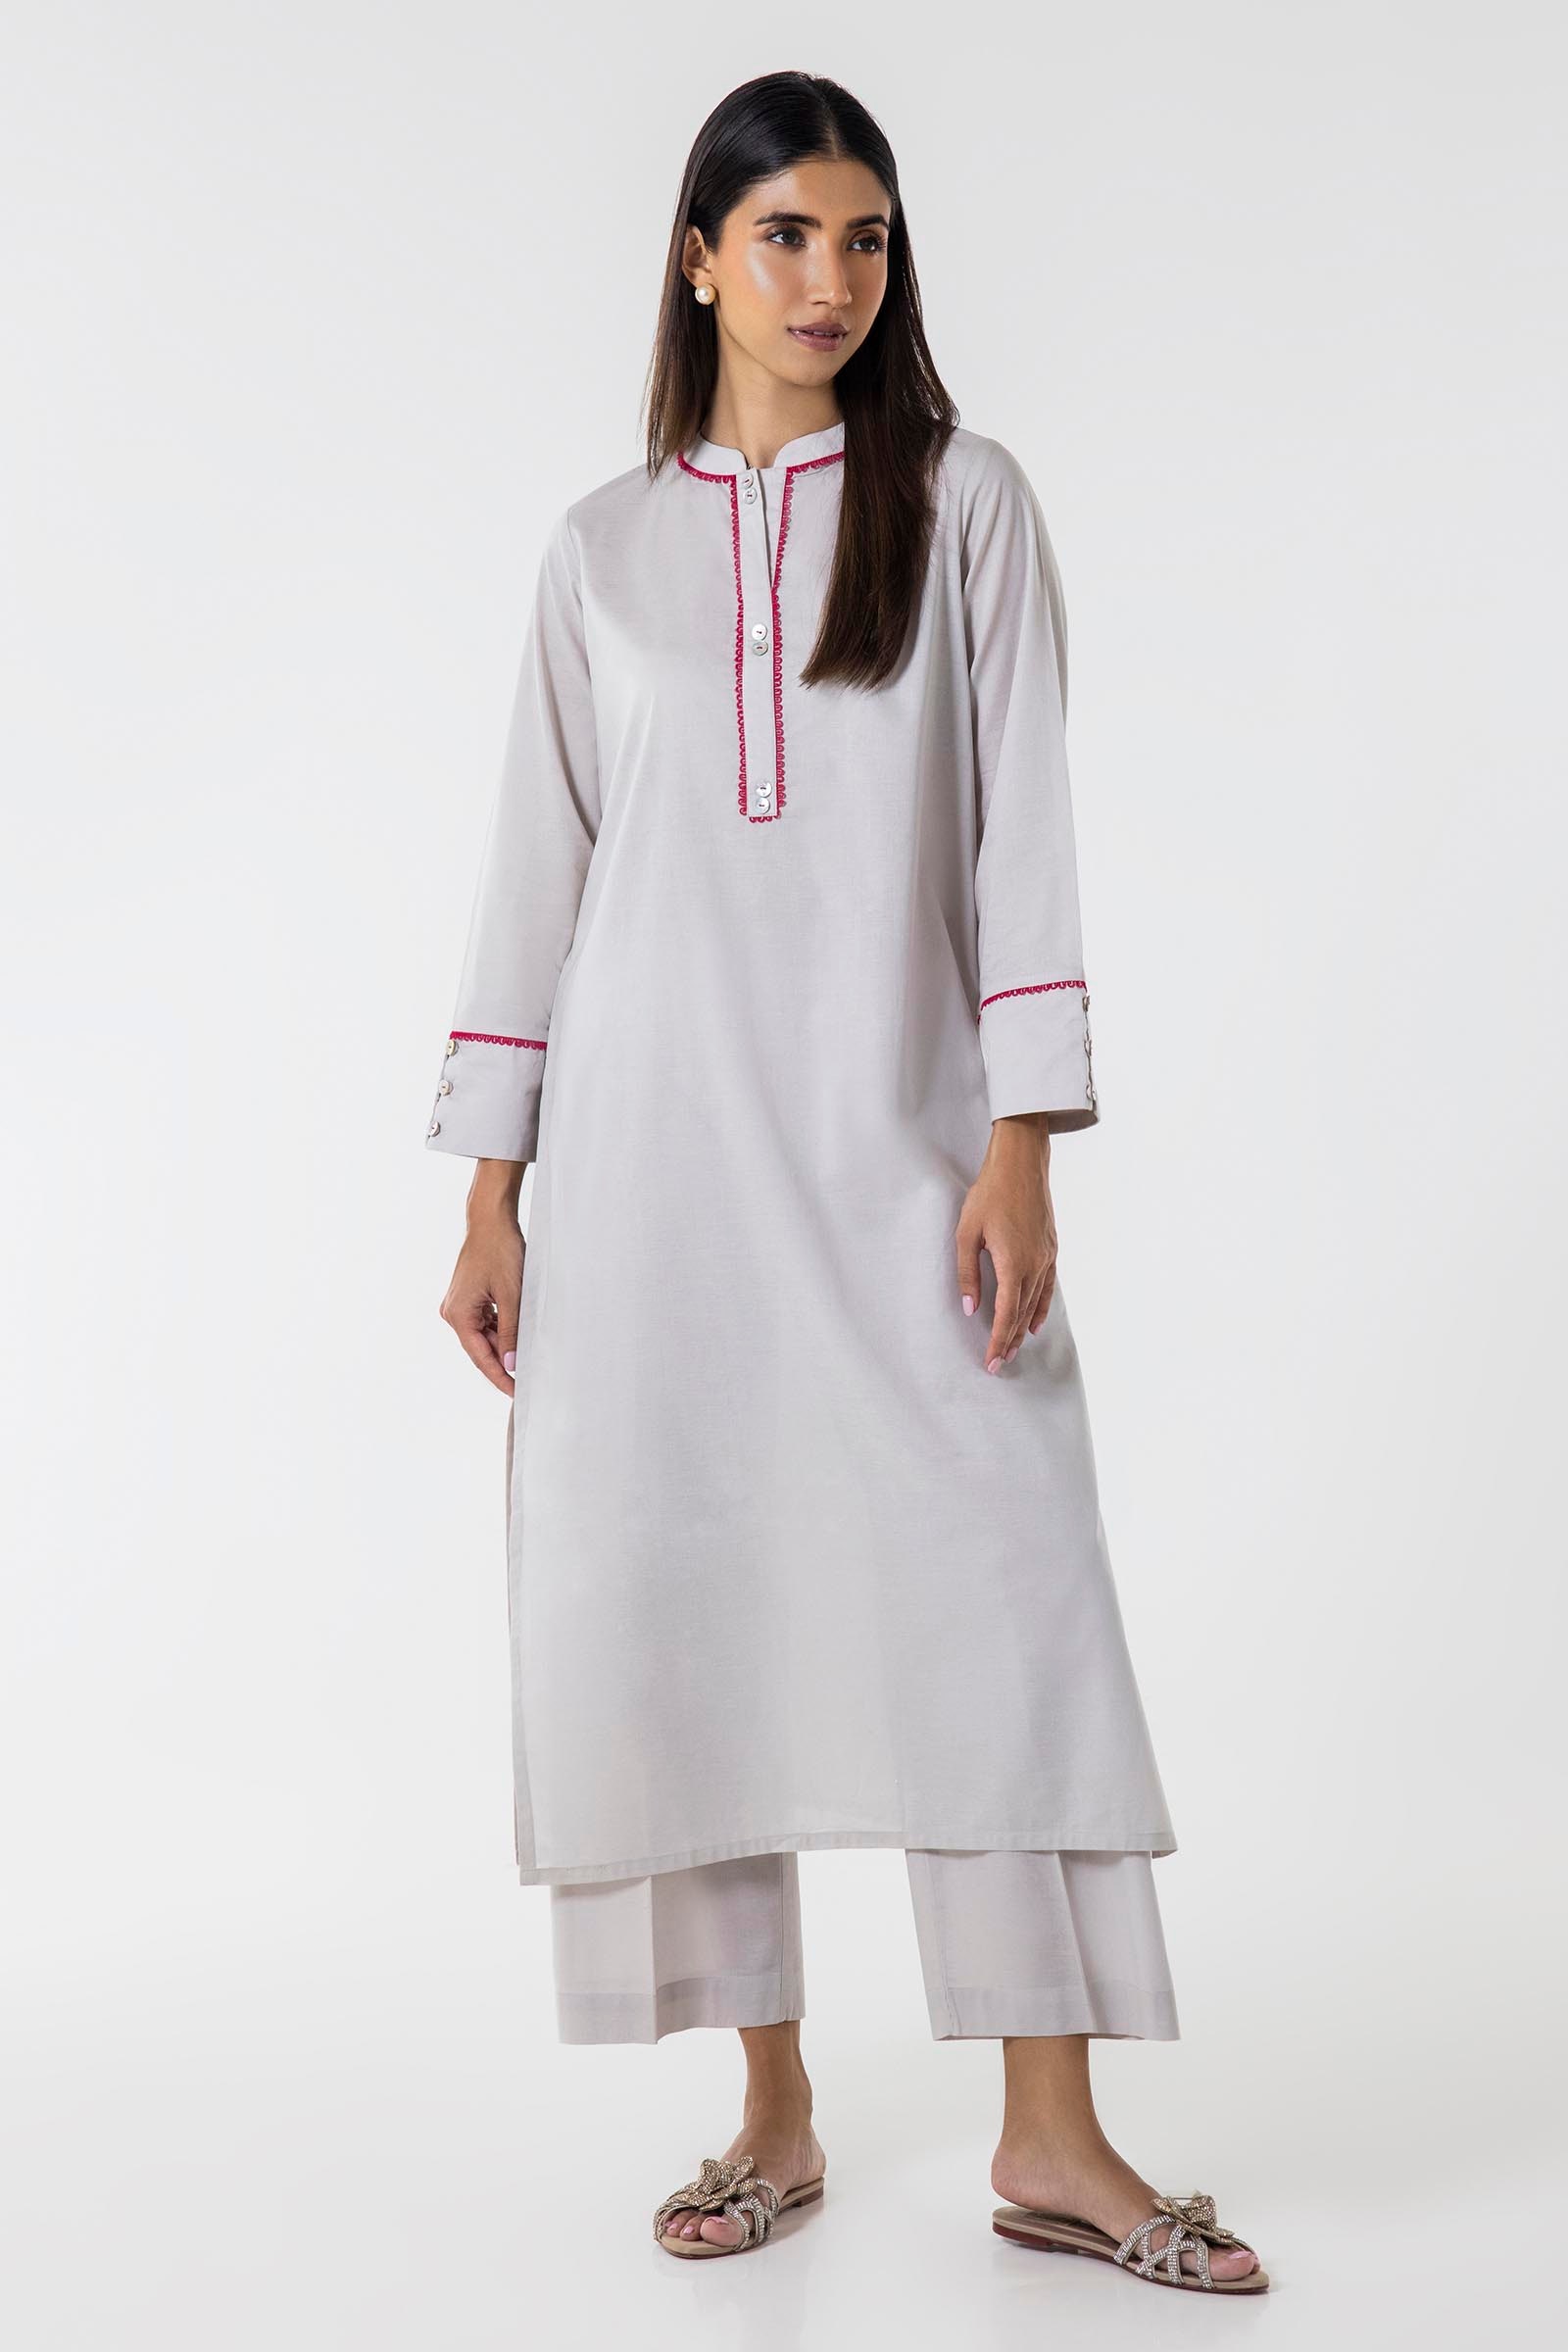
grey pink kurta pants